Aaron Steele (footballer, born 1983)

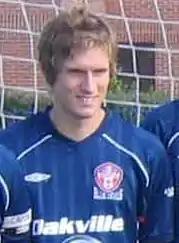
Aaron Steele in 2005

Aaron Steele (born 4 February 1983) is an English former professional footballer who played as a defender in the Canadian Professional Soccer League, USL A-League, and Premier Development League.